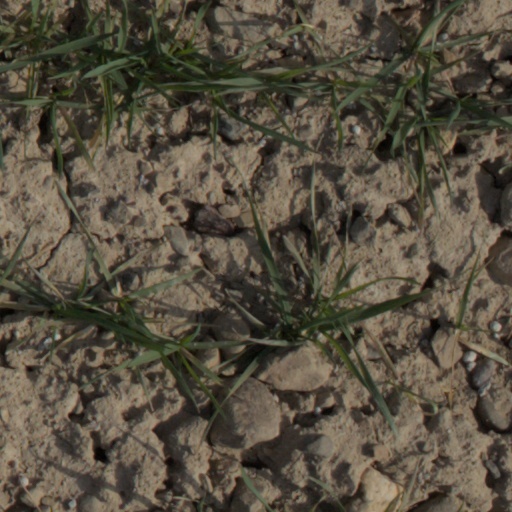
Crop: wheat